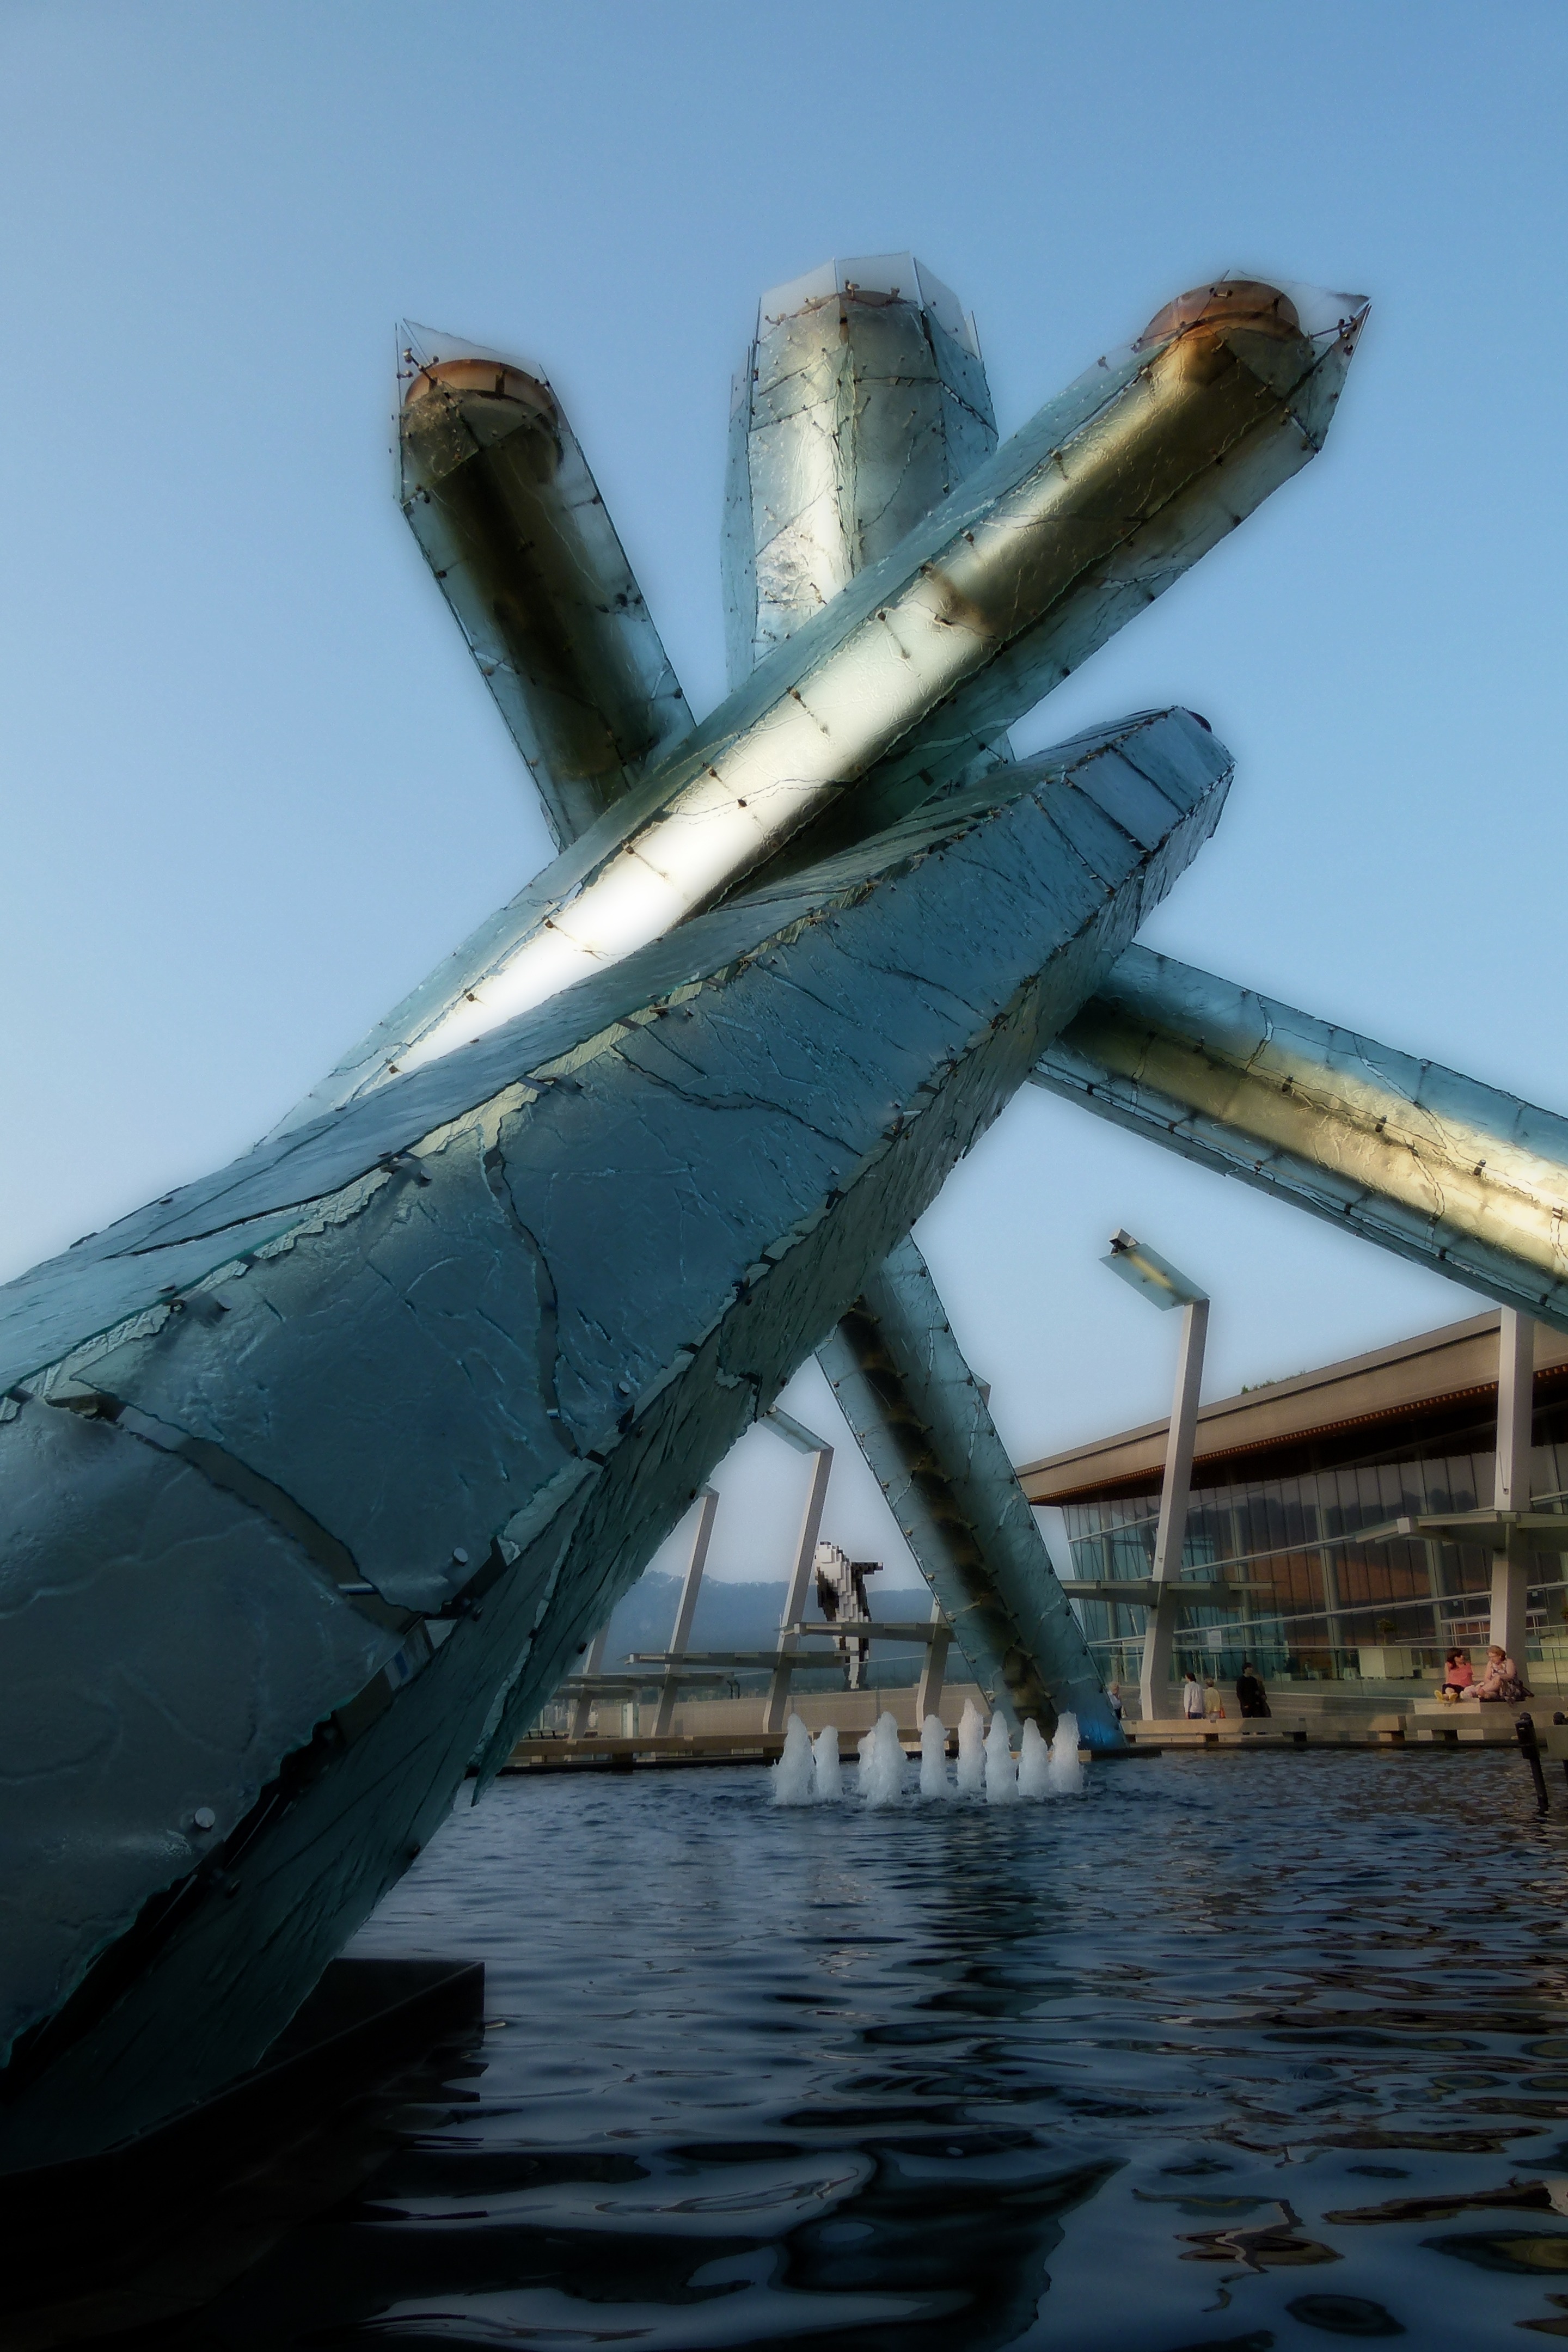
sea, winter, sport, city, monument, airplane, aircraft, vehicle, symbol, aviation, vancouver, canada, british columbia, atmosphere of earth, olympic torch